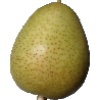
Label: Pear 1